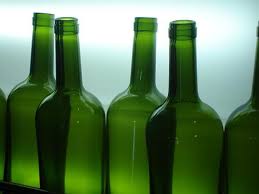
Waste category: glass